2000 Zee Cine Awards

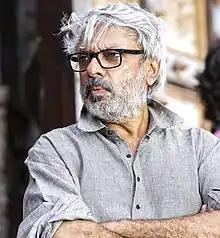
Sanjay Leela Bhansali — Best Director winner for "Hum Dil De Chuke Sanam"

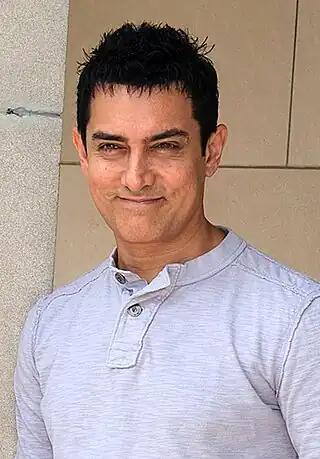
Aamir Khan — Best Actor winner for "Sarfarosh"

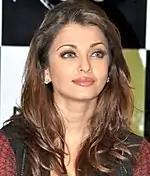
Aishwarya Rai Bachchan — Best Actress winner for "Hum Dil De Chuke Sanam"

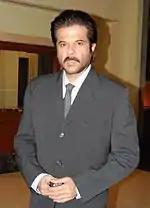
Anil Kapoor — Best Supporting Actor winner for "Taal"

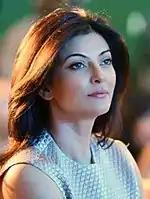
Sushmita Sen — Best Supporting Actress winner for "Biwi No.1"

The winners and nominees have been listed below. Winners are listed first, highlighted in boldface, and indicated with a double dagger.